Cavalry tactics

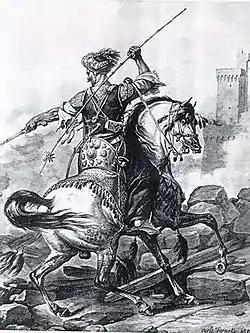
An Ottoman Mamluk, from 1810

Attempts at integrating ranged weapons and heavy cavalry were, for example, made by the Greeks and Persians, equipping their heavier cavalry with bows and javelins. Prior to charging, the enemy would be weakened by repeated missile attacks from combined light cavalry and heavy cavalry (cataphracts). This tactical system was adopted by the Romans, as attested by the presence of an ""equites sagittarii clibanarii"" unit in the "Notitia Dignitatum", and passed down into the tactical repertoire of their Byzantine successors.